Courcoury

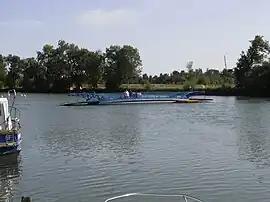
Ferry

Courcoury is a commune in the Charente-Maritime department in southwestern France.